New Hamburg Historical Area

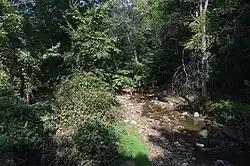
Wooded land in the district

The New Hamburg Historical Area is a national historic district located at Delaware Township, Mercer County, Pennsylvania.